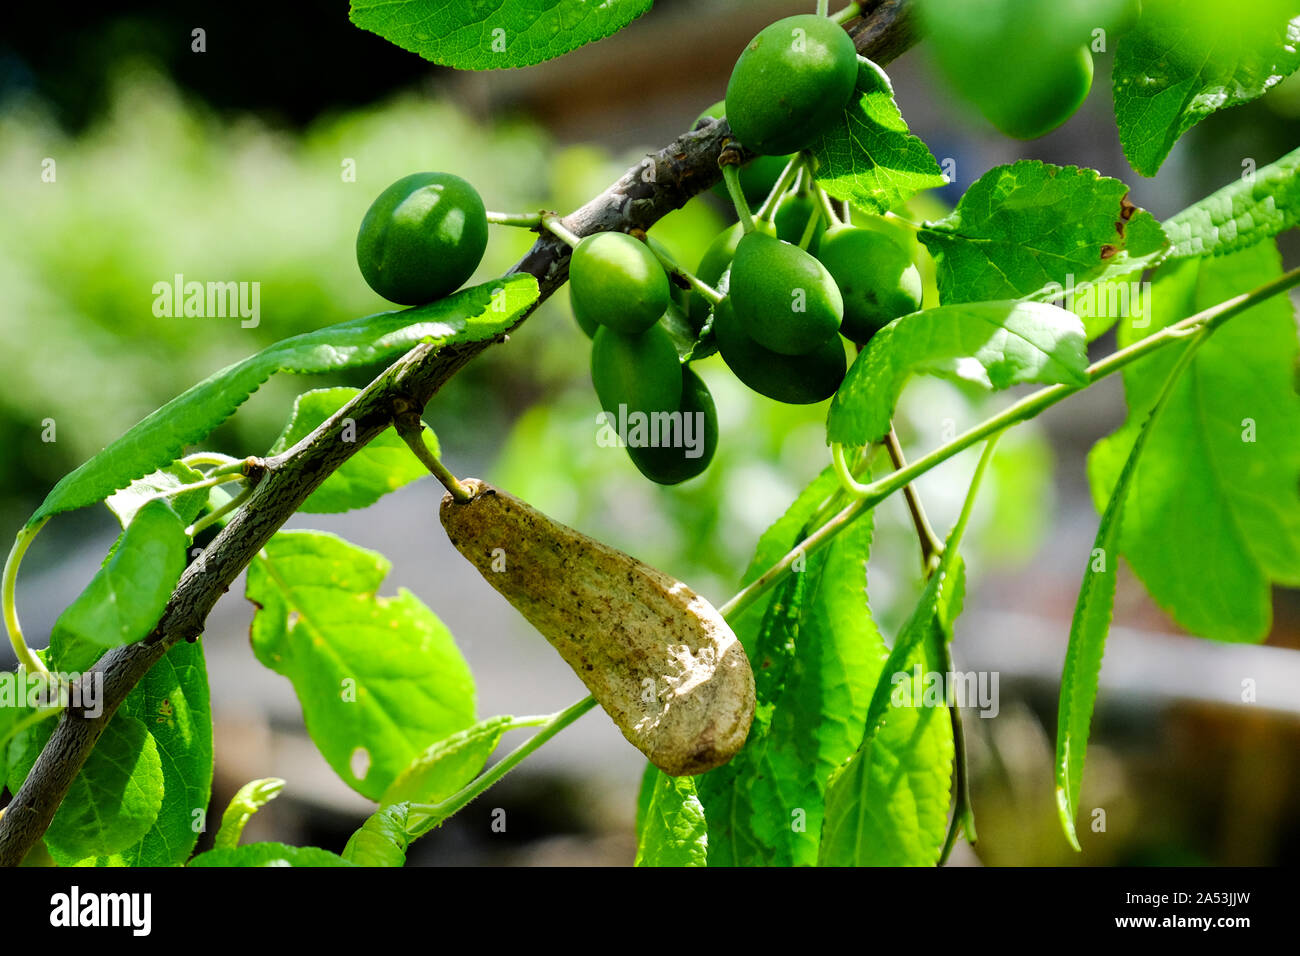
Plant: Plum
Disease: plum pocket disease